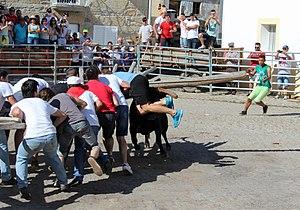
La capeia arraiana est une corrida portugaise à pied. Elle tient sa particularité d’être pratiquée selon la tradition de la Ribacôa, région historique du centre du Portugal, frontalière avec l’Espagne, située à l’est de Sabugal.